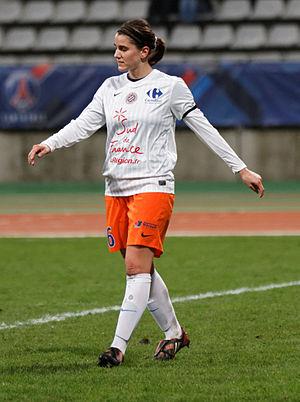
Charlotte Bilbault est une footballeuse internationale française, née le 5 juin 1990 à Saint-Doulchard, évoluant au poste de milieu de terrain. De plus Charlotte Bilbault est la marraine du C’Chartres Football située dans l'Eure-et-Loir, de l'école de football féminine du Club Sportif de Bessay et de la section sportive féminine de Villers-st-Paul.